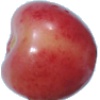
Label: Cherry Rainier 1